Game over

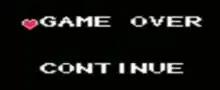
The screenshot from "Kamen no Ninja Akakage" when losing all lives

Certain games ask players with no more lives to continue or to choose "game over" in a menu. "Kamen no Ninja Akakage" released in 1988 by Toei for the Famicom has "game over" on top of "continue" with a cursor to be properly positioned to get the desired choice. A number of free-to-play mobile games, however, can and have profited from a continue mechanic to pressure players into investing some money into gathering resources or currency needed to buy a continue to prevent an effort to accomplish something important in the game (such as beating a high score or clearing a very difficult level) from being completely negated by a game over.